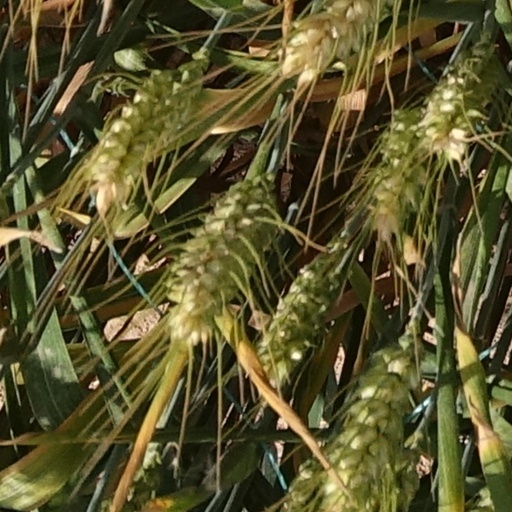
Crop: wheat